Siege of Giarabub

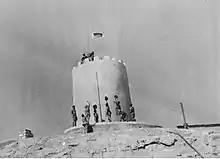

On 17 March, Erwin Rommel had congratulated the garrison on its defence and promised that they would be relieved and on 24 March, Italo-German forces occupied El Agheila. The resistance of the Italian troops was greatly celebrated by the Fascist regime to mitigate the calamity in Cyrenaica. The Italian and Commonwealth forces had fought for three months on the edge of the Sahara, enduring large temperature variations, sandstorms, the defenders suffering a shortage of water and food. Differences in technical quality, leadership, training and supply had put the Italians at a permanent disadvantage to the besiegers. The Australians left behind a salvage party and withdrew from the oasis the next day, just before Operation Sonnenblume an Italo-German counter-offensive, which recaptured Cyrenaica. A few weeks later, the 18th Australian Brigade Group began its part in the long Siege of Tobruk; the 6th ADCR went east and took part in Operation Exporter the British invasion of Syria and Lebanon. Giarabub lost its tactical importance and became a backwater, eventually being used as a staging post for the Desert Air Force.